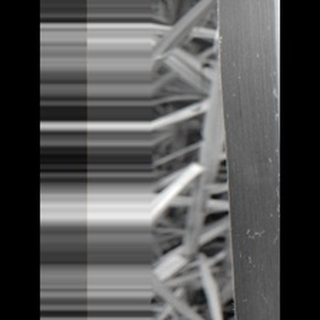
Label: sugarcane_mosaic